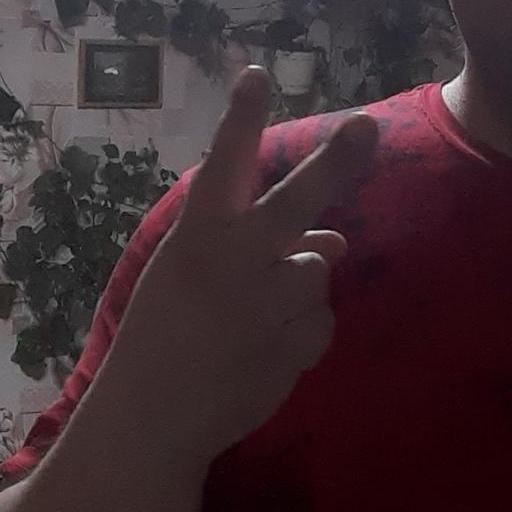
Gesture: peace_inverted